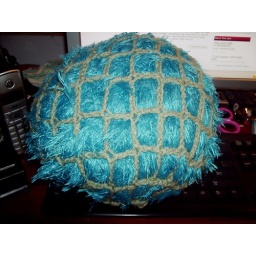
My practice snood modeled by my 3 y-o's fuzzy blue ball